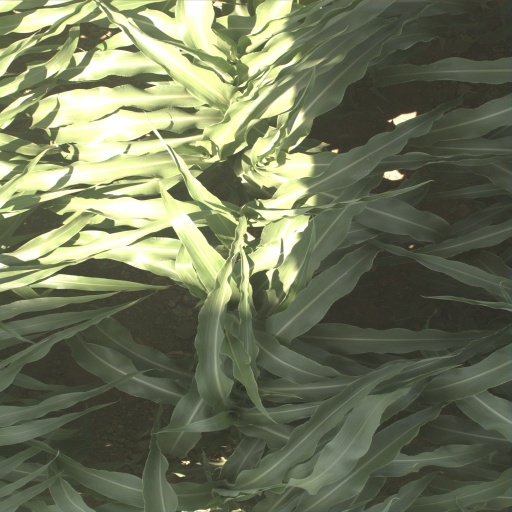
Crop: sorghum